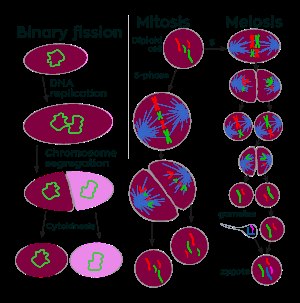
Celle (biologi) / Celledeling
Tre typer af celledeling.
"En celle er den mindste levende enhed i alle levende organismer og er fælles for alt liv, både for mikroorganismer, planter, svampe, dyr og mennesker. Nogle organismer såsom bakterier består kun af en enkelt celle, hvorimod andre organismer er flercellede og består af op til flere billioner celler, der arbejder sammen. Et menneske på 70 kg indeholder ca. 70 billioner celler; en typisk celle har en ""diameter"" på 10 µm og en typisk celle vejer ca. 1 nanogram. Der eksisterer en endnu mindre selvstændig enhed, virus, som ikke er en celle, men som er medlem af det taksonomiske overdomæne liv. Biologer diskuterer om virus skal regnes som levende eller ej. I bekræftende fald er en celle så den næstmindste levende enhed.